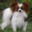
Label: dog